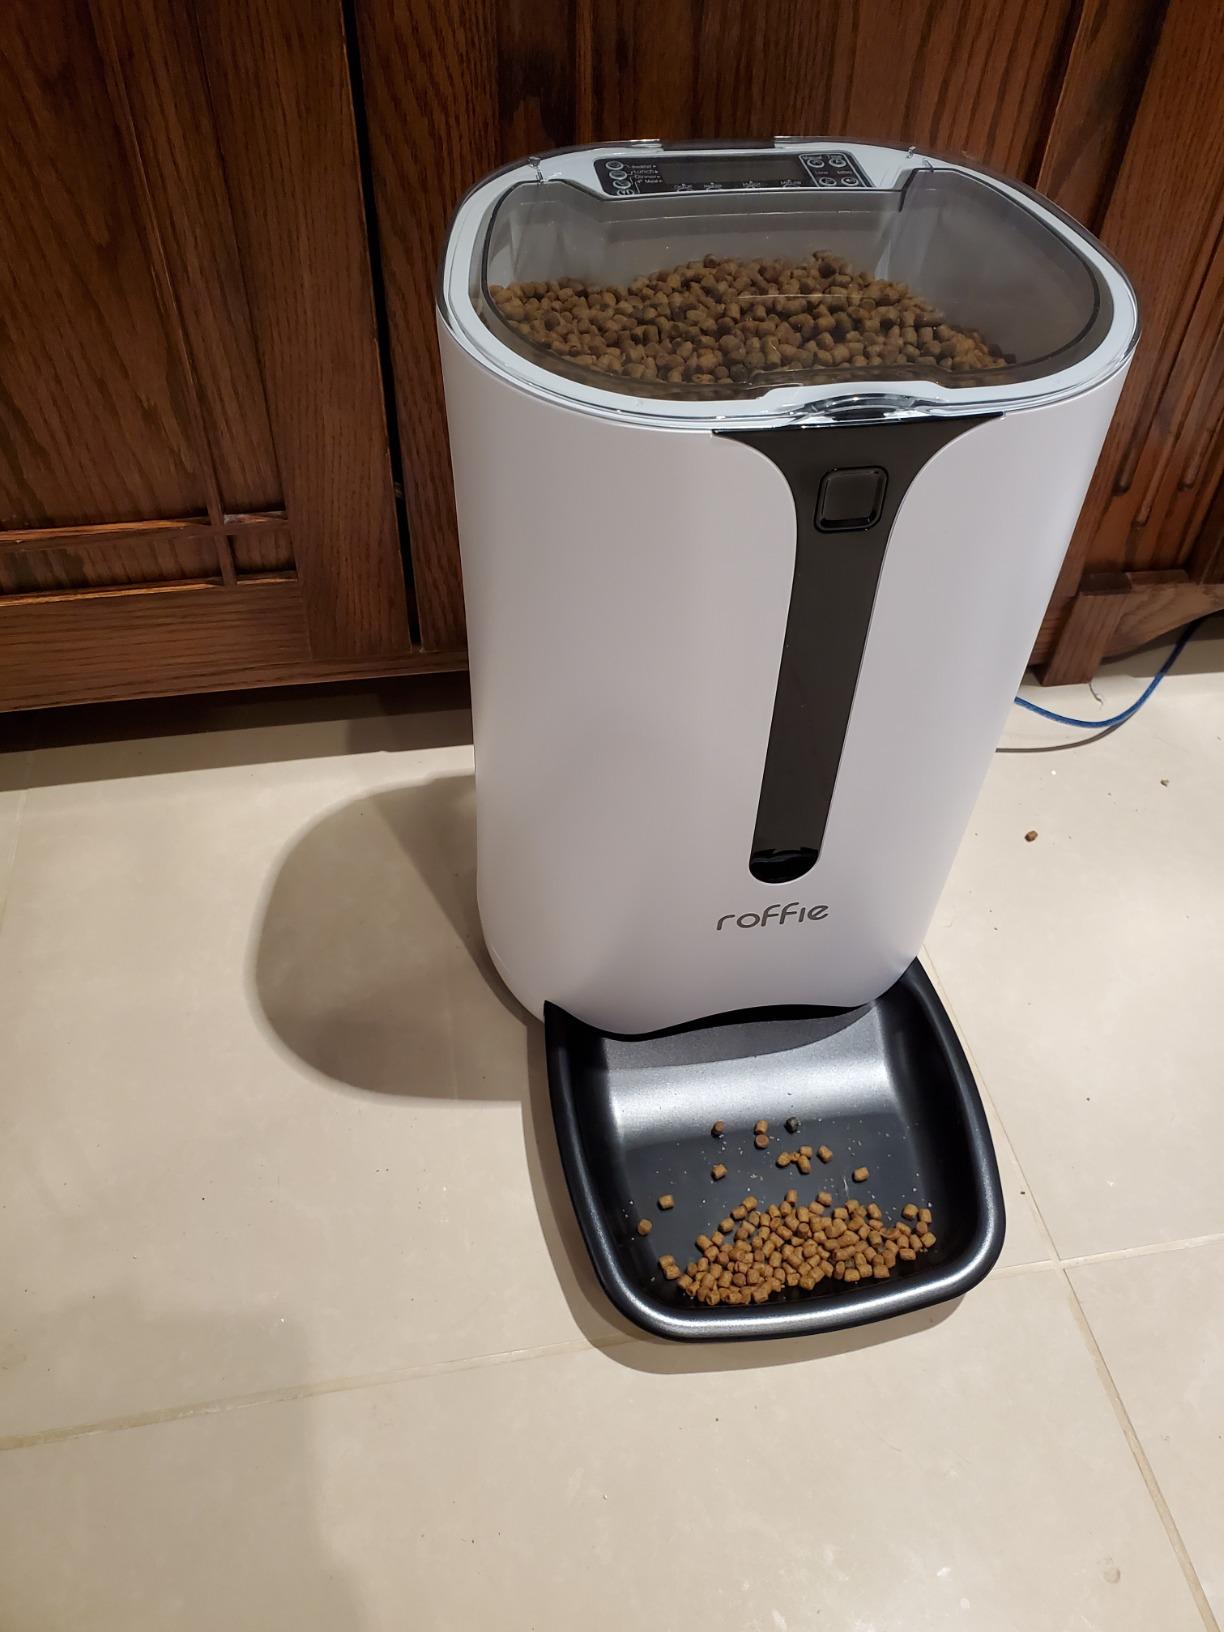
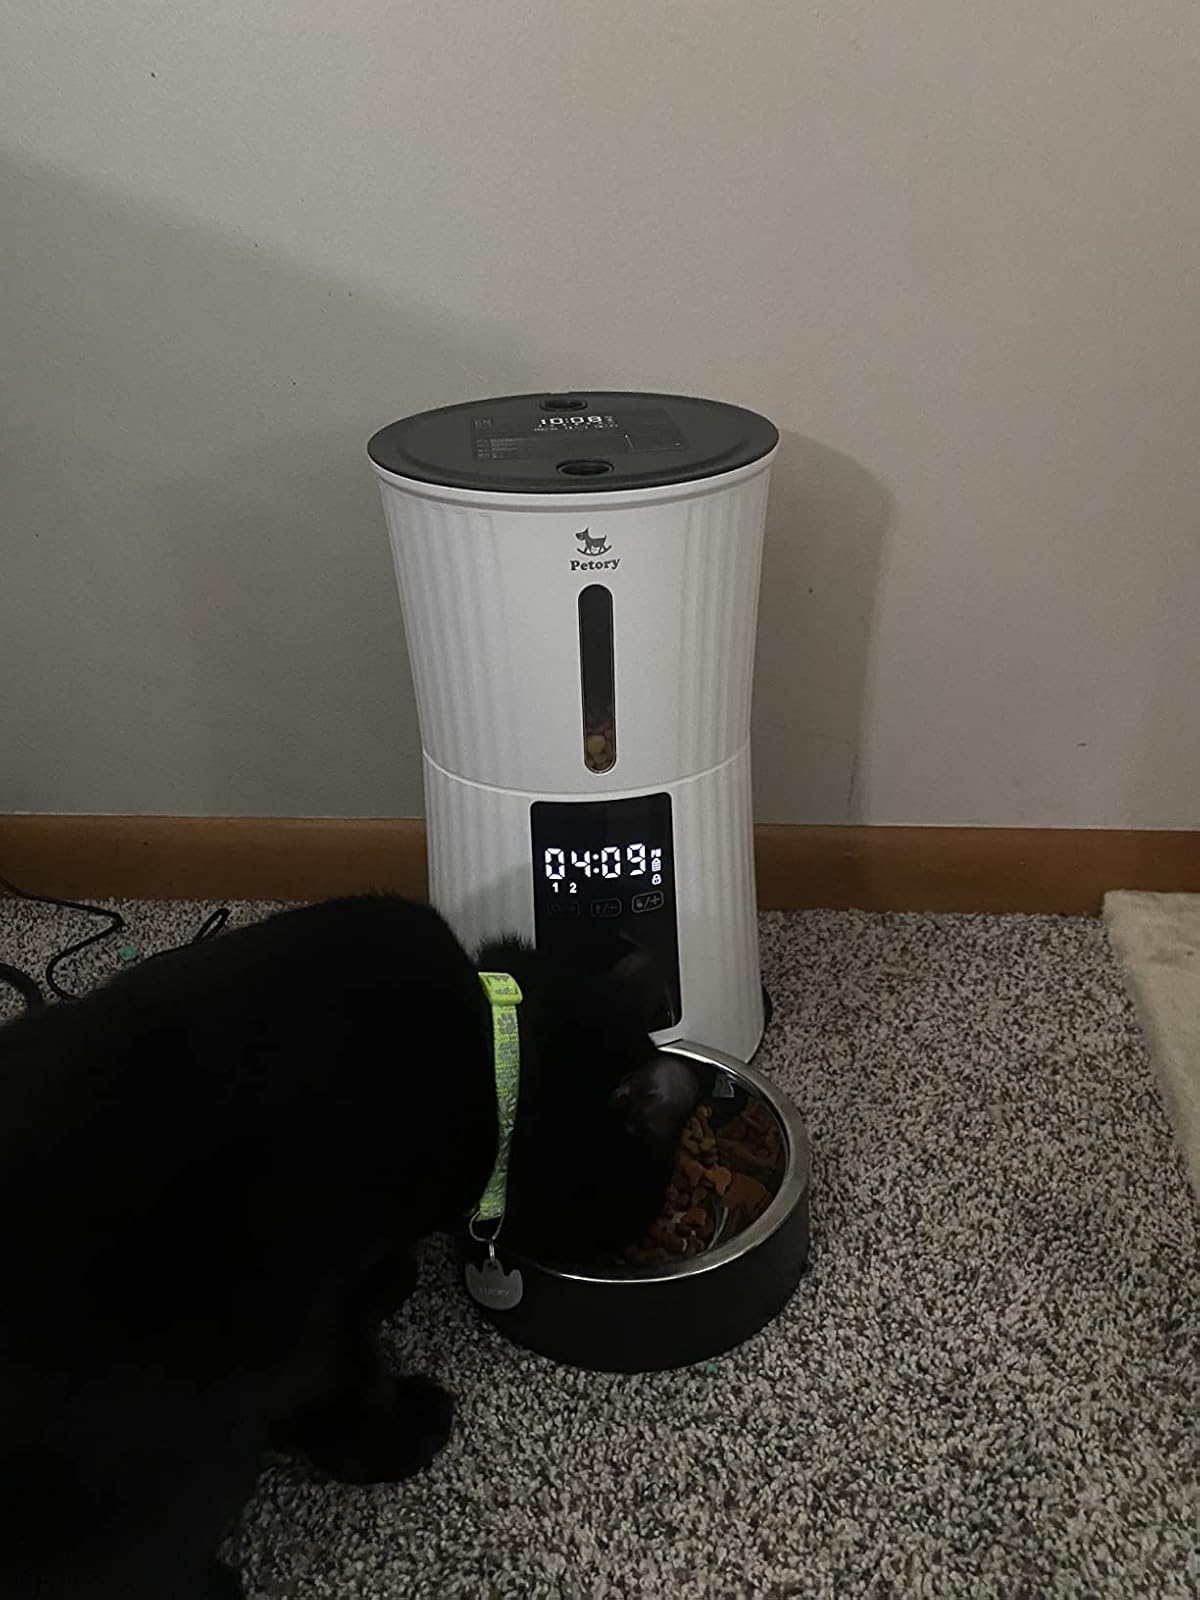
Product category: items_feeder
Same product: no